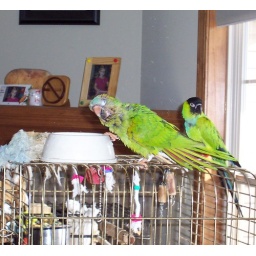
Bath time Gabby is shaking the water off his head. The water is still flying over head.